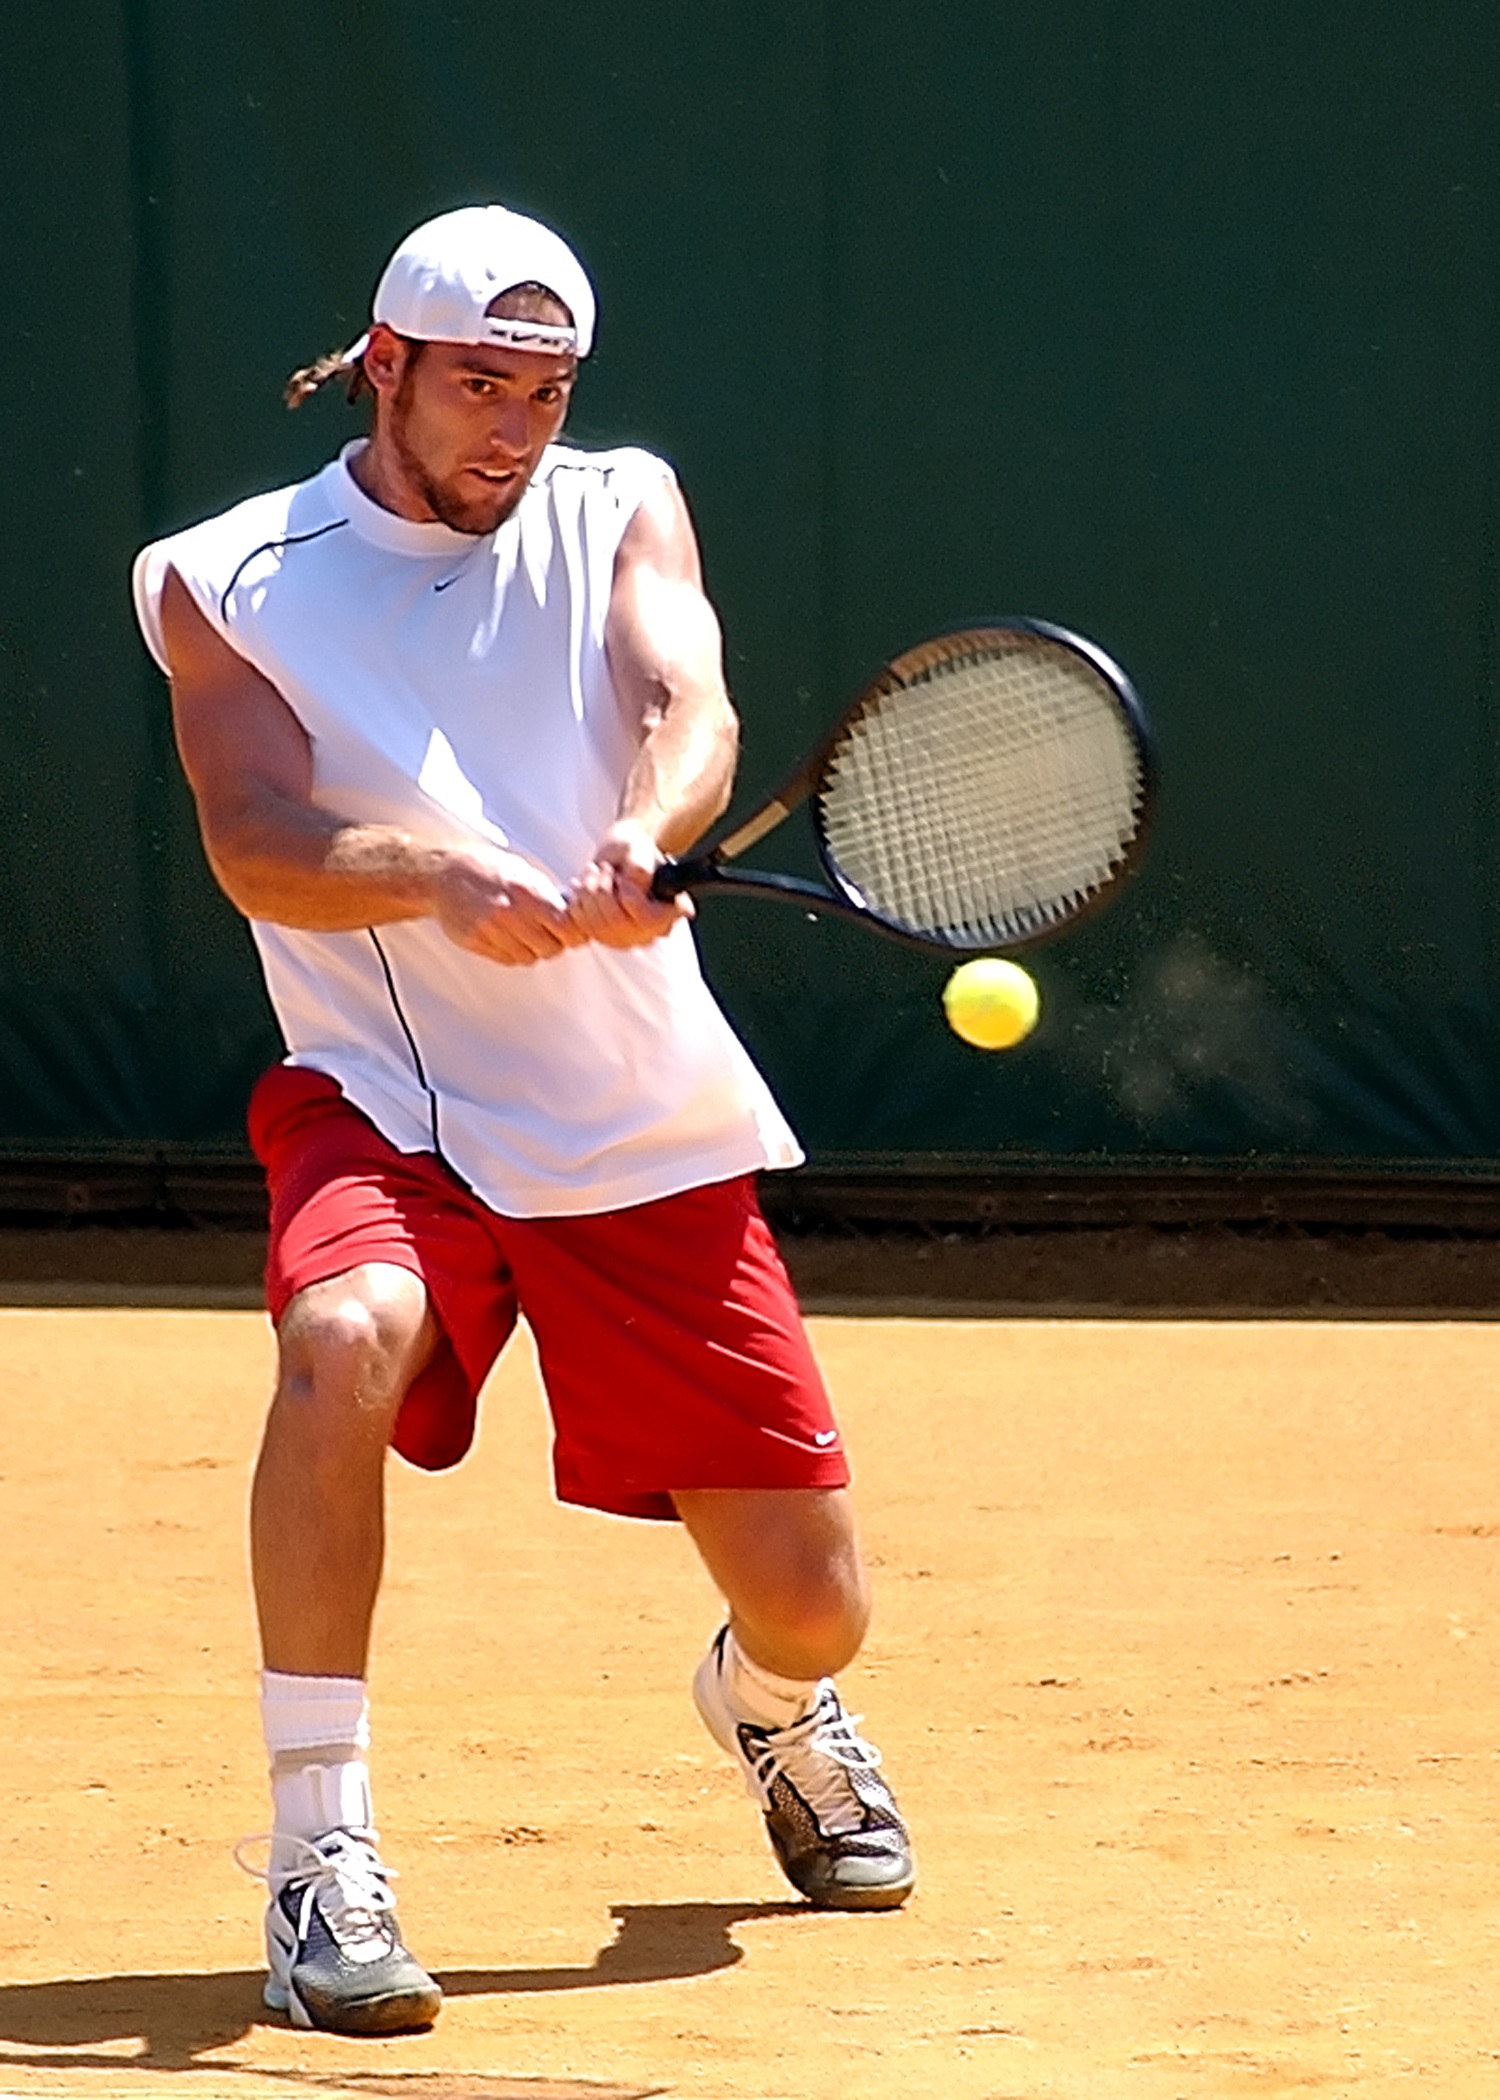
man, outdoor, sport, game, summer, male, athletic, fitness, player, competition, tennis, sports, match, court, fit, athlete, tournament, racket, tennis ball, ball game, tennis racket, tennis player, competition event, racquet sport